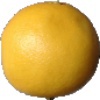
Label: white_grapefruit